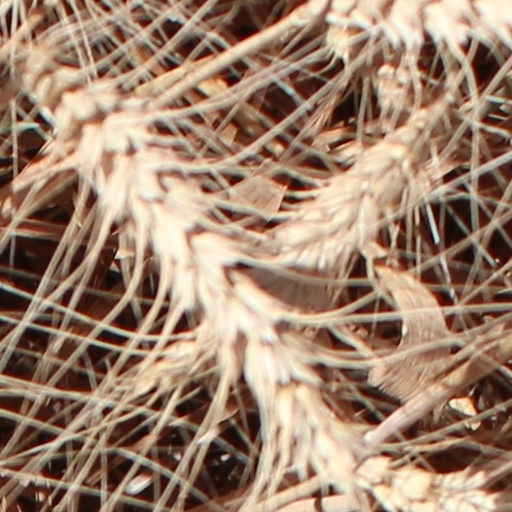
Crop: wheat